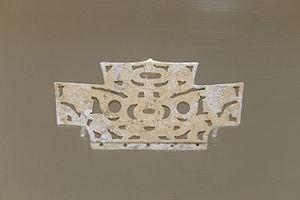
Musée Provincial des Arts du Zhejiang. Peigne de jade (dos), site de Yuhang Liangzhu (Culture de Liangzhu)
La culture de Liangzhu est la dernière culture néolithique du jade dans le delta du Yangzi, en Chine.